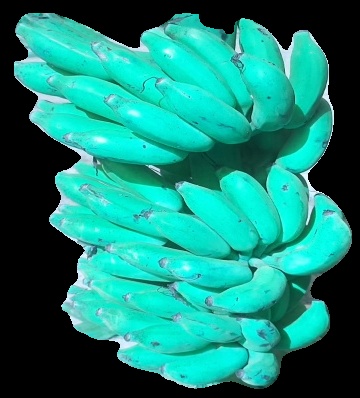
Variety: elakki-bale
Grade: grade3